Ullevaal Stadion

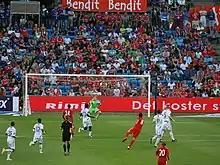
Vålerenga playing Liverpool in 2011

The stadium is located next to the Ullevål stadion station of the Oslo Metro, and is served by lines 4 and 5 (the Sognsvann Line and the Ring Line). The stadium is also within a ten-minute walk from Rikshospitalet station of the Oslo Tramway, located on the Ullevål Hageby Line and served by trams 17 and 18. In addition, the motorway Ring 3 runs nearby. Parking is available at Rikshospitalet, Domus Atletica and Sogn Upper Secondary School; these are within a five minutes walk.